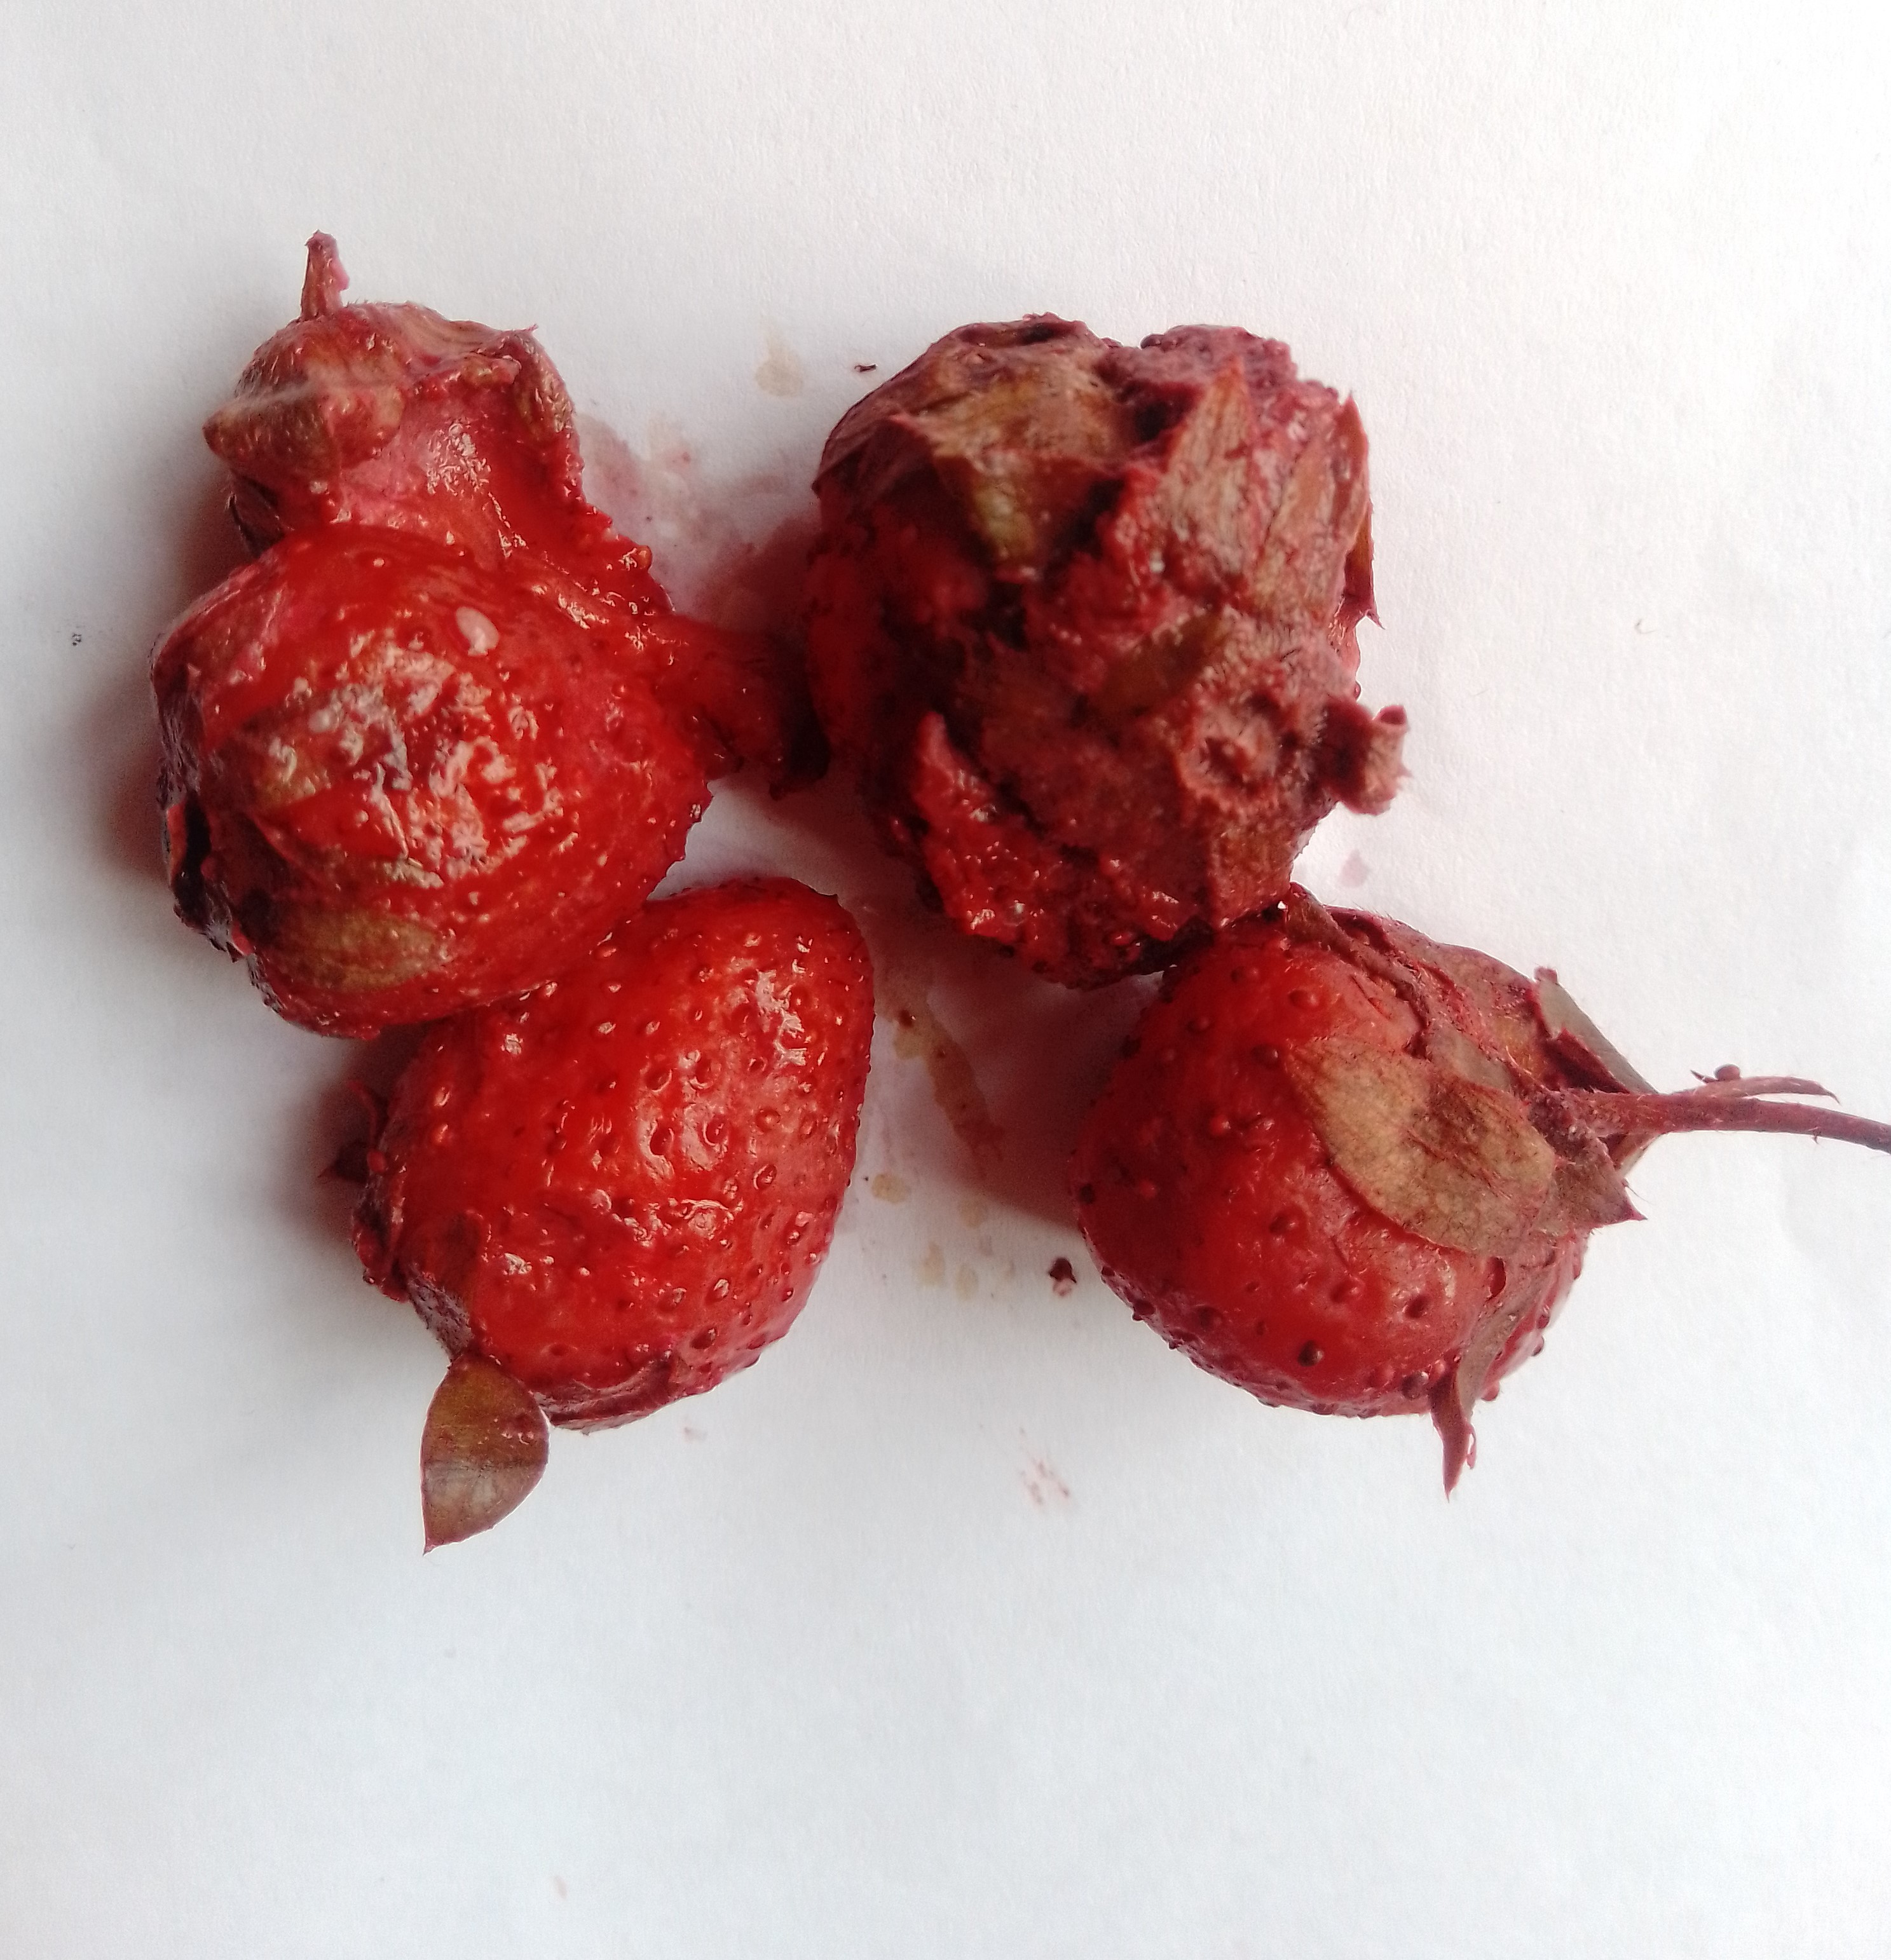
Fruit: strawberry
Condition: rotten